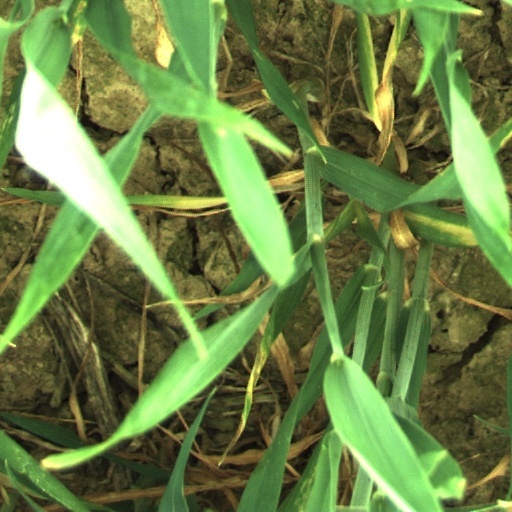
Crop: wheat